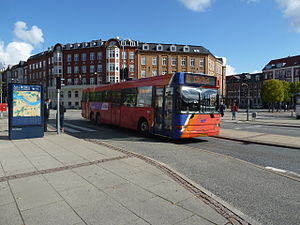
Aalborgs bybusser
Metrobus på linje 1H på John F. Kennedys Plads.
Aalborgs bybusser er de bybusser, der kører i den danske by Aalborg.